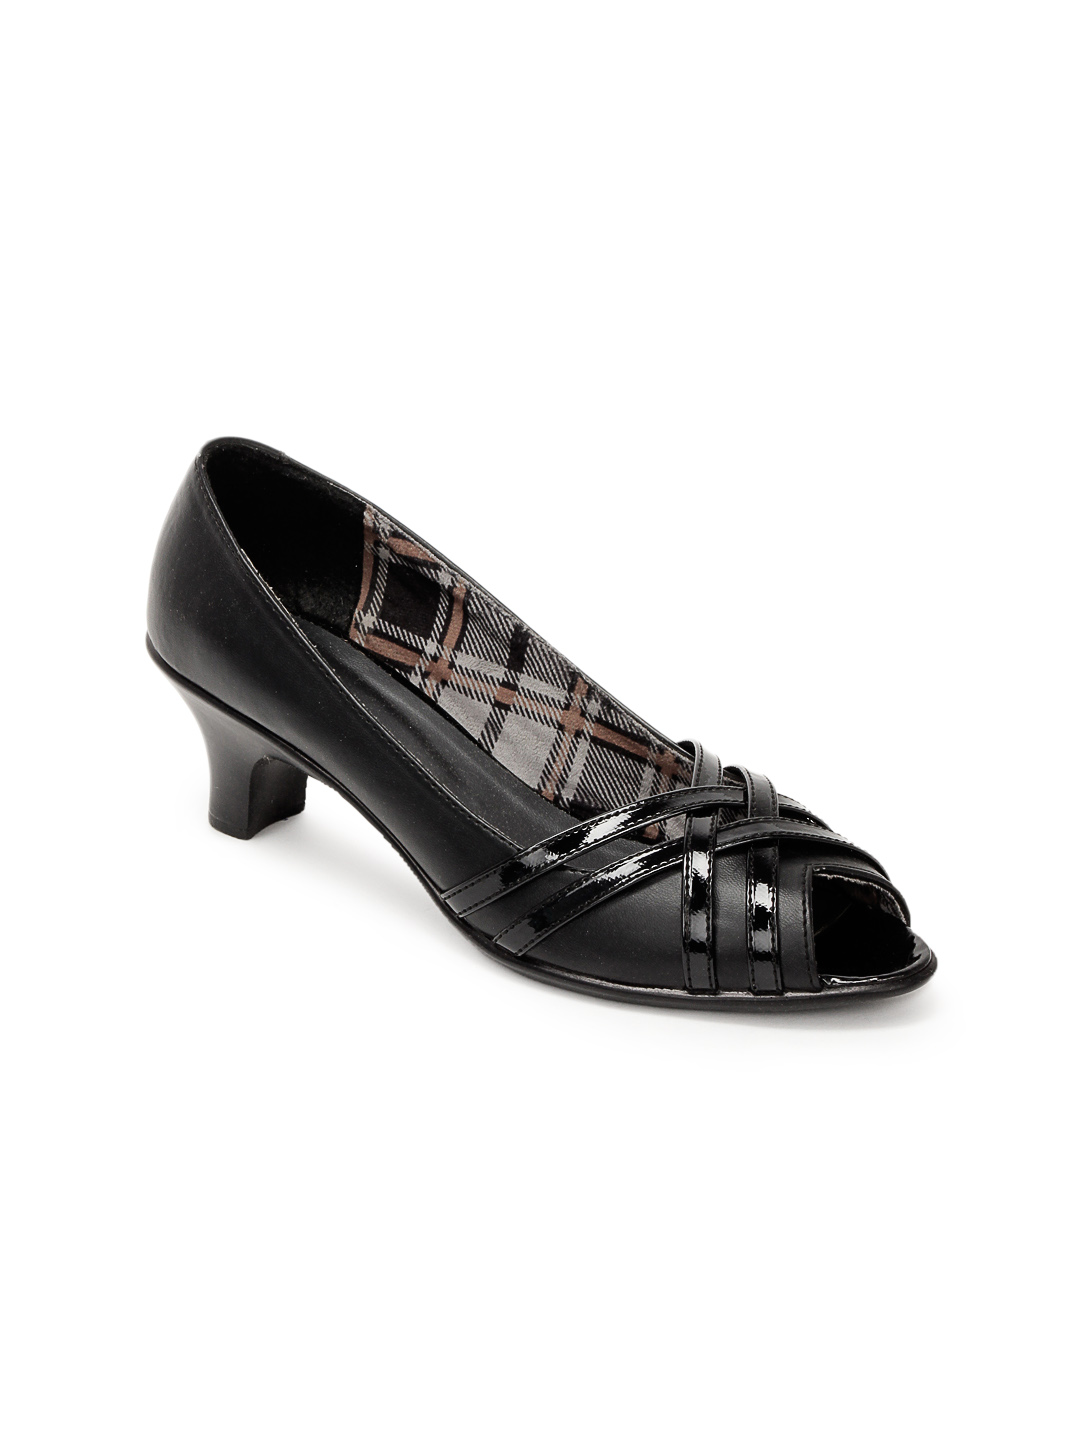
Catwalk Women Black Peep-Toes
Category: Footwear / Shoes / Heels
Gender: Women
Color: Black
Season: Winter 2015
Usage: Casual